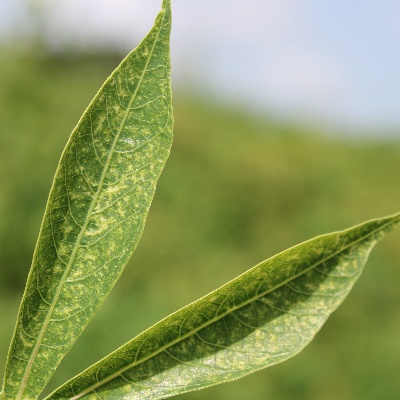
Crop: Cassava
Condition: green mite